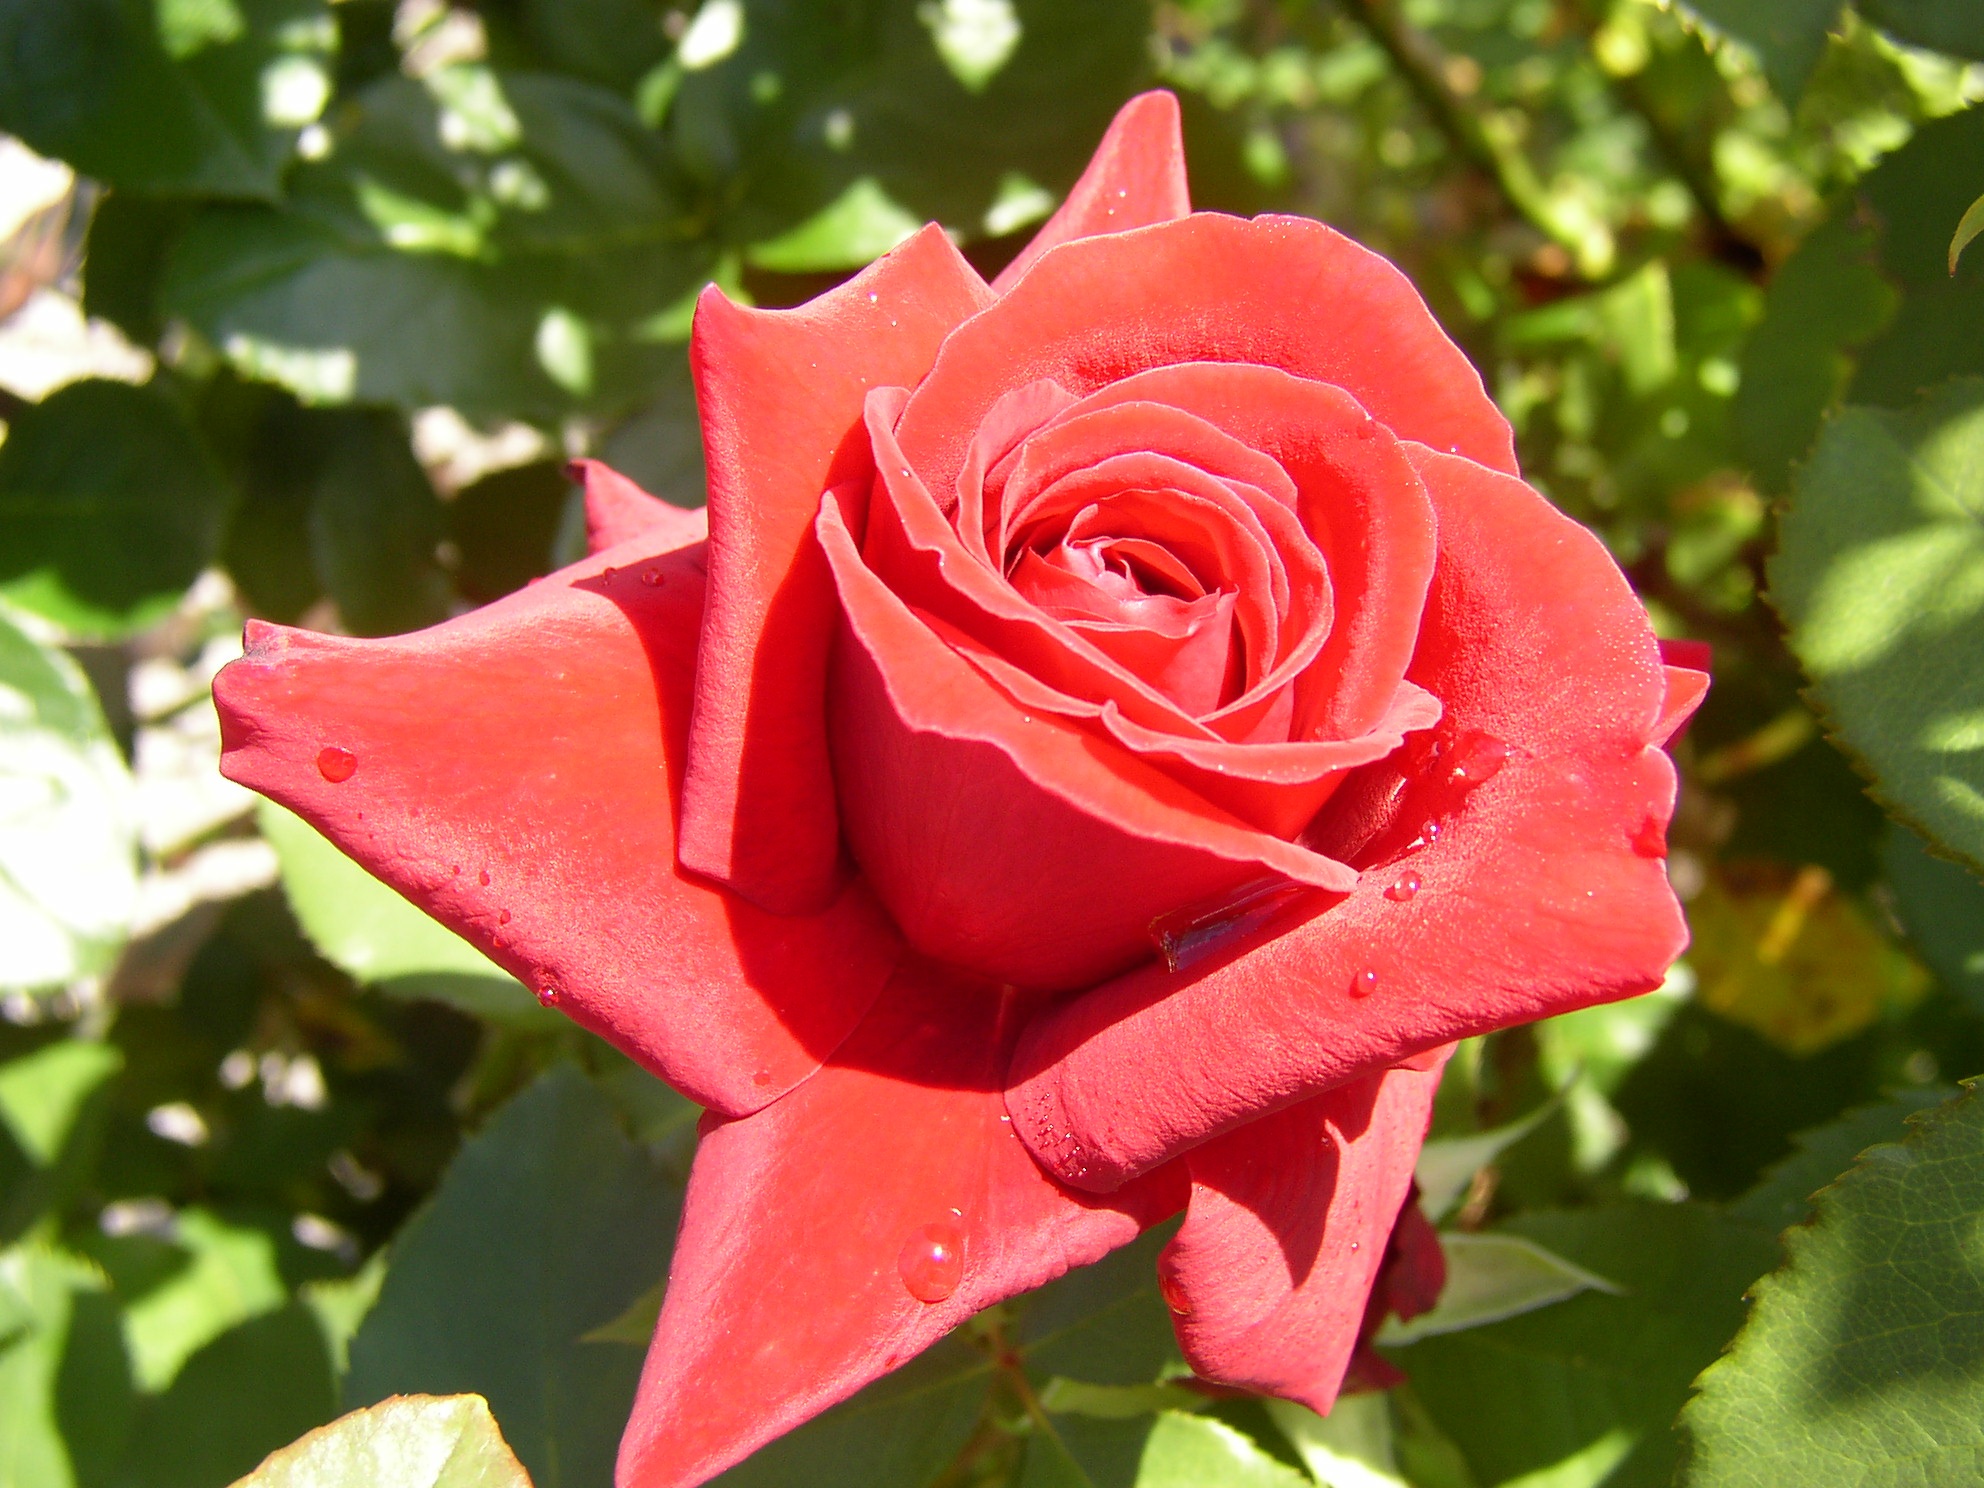
plant, flower, petal, rose, red, garden, flora, first, floribunda, macro photography, flowering plant, garden roses, rose family, annual plant, land plant, rosa centifolia, rose order